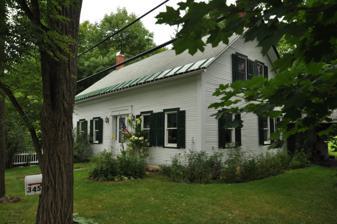
Building: Jones–Pestle Farmstead
Country: United States of America
Year built: 1840
United States historic place Jones–Pestle Farmstead U.S. National Register of Historic Places Show map of Vermont Show map of the United States Location 339 Bridge St., Waitsfield, Vermont Coordinates 44°11′11″N 72°49′11″W / 44.18639°N 72.81972°W / 44.18639; -72.81972 Area 13 acres (5.3 ha) Built 1840 ( 1840 ) Architectural style Greek Revival NRHP reference No. 15000582 Added to NRHP September 8, 2015 The Jones–Pestle Farmstead is a historic farm property at 339 Bridge Street in Waitsfield, Vermont , United States.  First developed in the 1820s, it is a well-preserved 19th-century disconnected farm complex.  It was listed on the National Register of Historic Places in 2015. Description and history The Jones–Pestle Farmstead is located on the southeastern edge of Waitsfield village, on 13 acres (5.3 ha) straddling Bridge Street.  The farmstead is a cluster of buildings on either side of Bridge Street just northwest of its junction with East Warren and Joslin Hill Roads.  The main house, a 1 + 1 ⁄ 2 -story wood frame Cape, is set near the road on the north side, connected by a breezeway to a horse barn.  Across the street is a c. 1825 English barn , with a granary standing next to it.  The house has a modest Greek Revival entrance surround. The property was probably established as a farm in the 1820s by Daniel Thayer, an early settler of Waitsfield who also established mills on the nearby Mad River.  Thayer left Waitsfield in 1853, and the property came into the hands of Orvis Jones.  The property remained in the Jones family until 1938, when it was acquired by the Pestles.  Ray Pestle served as principal of the local high school, and raised dairy cattle on the property until 1966, when regular agricultural use of the property ended.  The farm complex is a well-preserved example of a disconnected farmstead, and the barn is one of the oldest in the region. See also National Register of Historic Places listings in Washington County, Vermont References